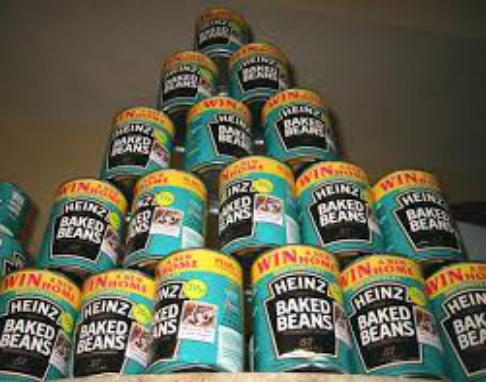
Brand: Heinz Baked Beans
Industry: Food